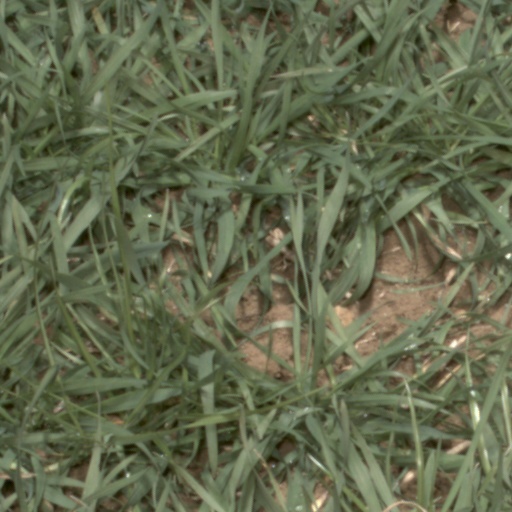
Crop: wheat